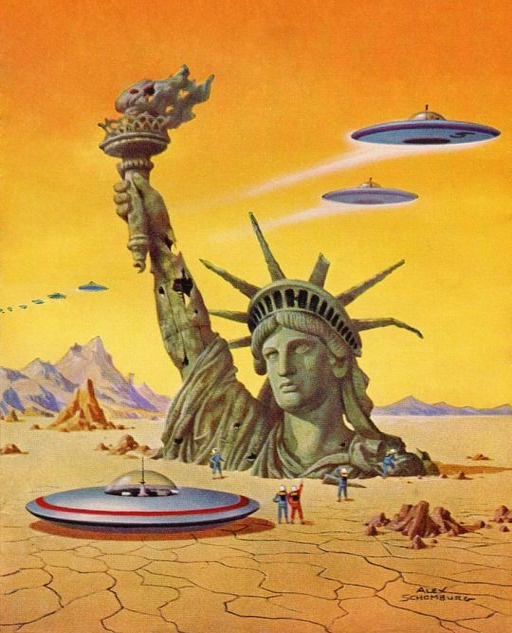
painting by illustrator for the cover of the issue of science fiction tv program